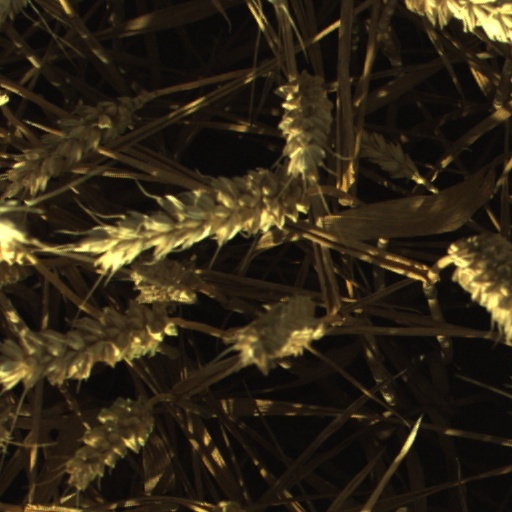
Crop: wheat